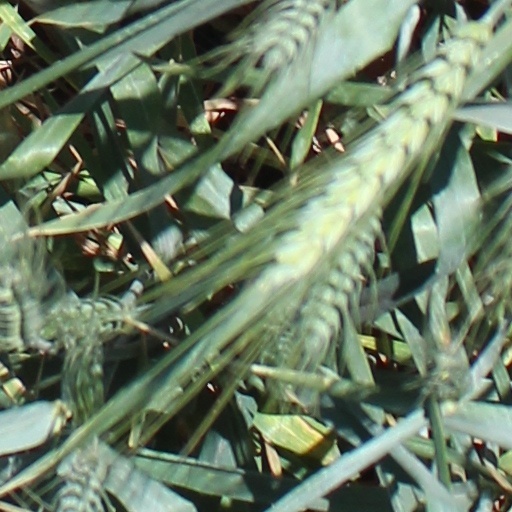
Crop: wheat